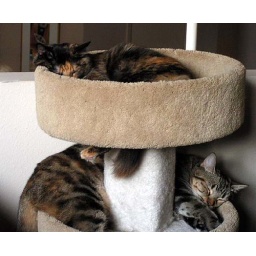
Snoozin' in the cat tree